Airpark

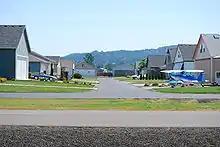
Hangar homes at Independence State Airport.

A residential airpark (also spelled air park) is a "fly-in community" specifically designed around an airport where the residents own their privately owned airplanes which they park in their hangars, usually attached to the home or integrated into their home. A residential airpark features one or more runways with homes adjacent to the runway or taxiways. Many fly-in communities feature a variety of amenities, such as golf course, equestrian facilities and more. Residential airparks are usually privately owned and restricted to use by the property owners and their invited guests. Most do not include commercial operations or businesses. The communities have also become a niche real estate market, with some firms dedicated solely to these developments.